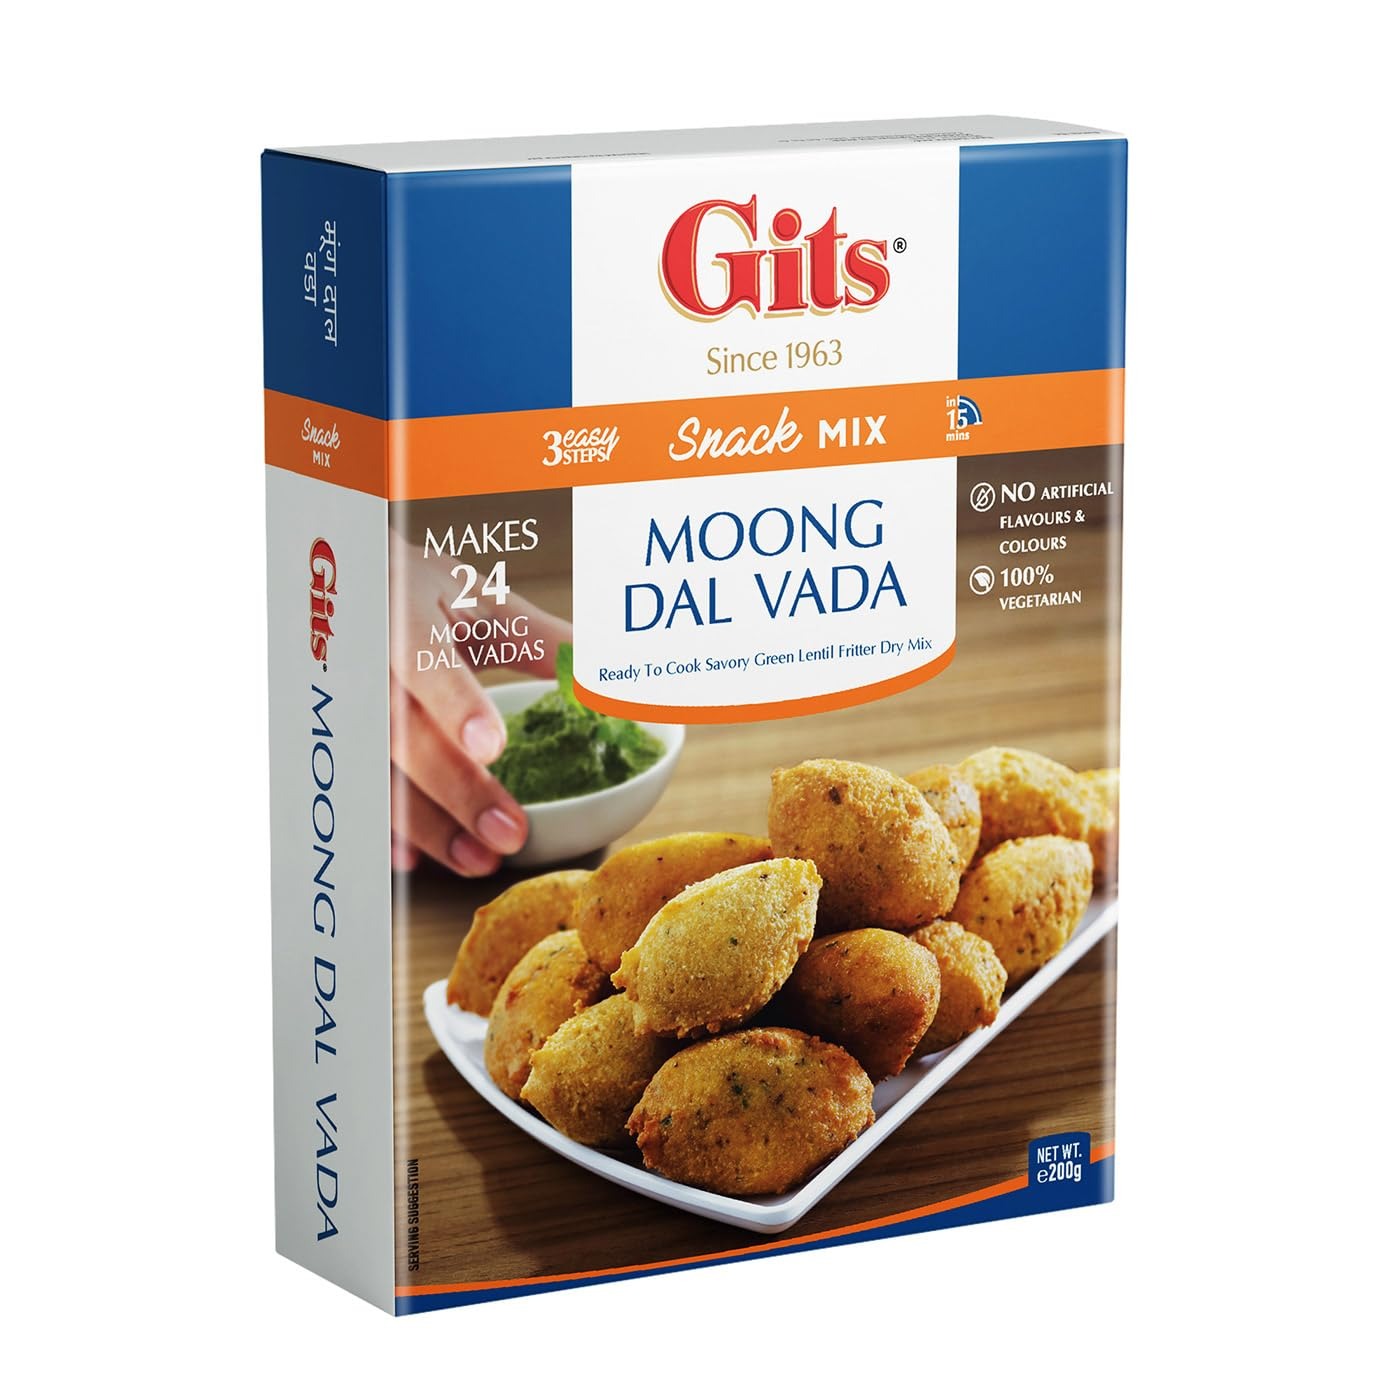
Item Name: Gits Moong Dal Vada Mix - 200g
Bullet Point 1: Buy Local Market
Bullet Point 2: Brought to you by your local merchant
Bullet Point 3: Thank you for supporting your local community
Product Description: Gits Moong Dal Vada Mix is a mildly spiced dumplings made of moong (lentil) flour, deep fried golden brown. Enjoy this delicious crisp and crunchy moong dal vadas with chutney and ketchup. NO artificial colors or flavors, NO preservatives, 100% vegetarian! Simply mix with water, fry and then serve! Follow the easy to make instructions on the back of the box for a mouth-watering treat!!
Value: 7.05
Unit: Ounce

Price: 6.96